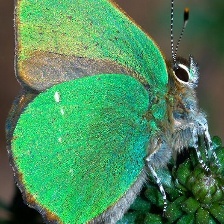
Species: GREEN HAIRSTREAK
Butterfly family (ImageNet category): lycaenid_butterfly